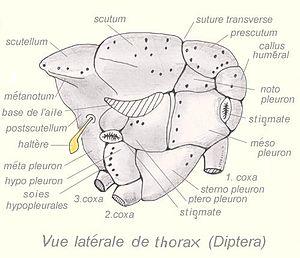
Les haltères, connues aussi sous le nom de balanciers, sont de petites structures en bouton de porte trouvées par paire chez certains insectes à deux ailes ; ils sont agités rapidement pour maintenir la stabilité en vol.